Experimental models of Alzheimer's disease

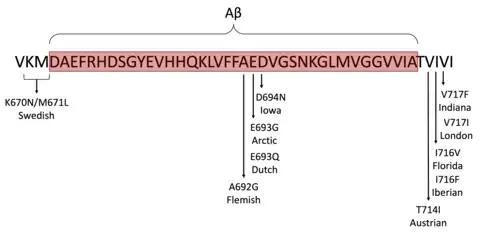
Familial Alzheimer's disease mutations commonly used in animal models

Rodent animal models of Alzheimer's disease are commonly used in research as rodents and humans have many of the same major brain regions and neurotransmitter systems. These models are small, easy to house, as well as breed very well. Mice and rats on average tend to live for 2 years, a much shorter lifespan than humans, presenting both limitations as well as benefits for more rapid experiment completion.